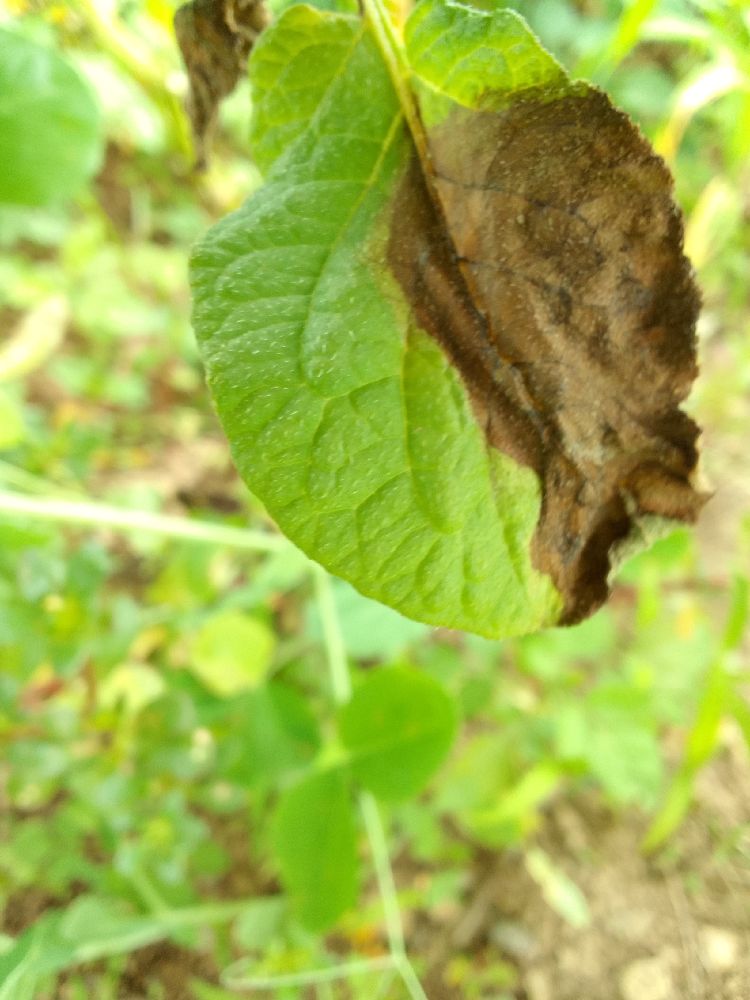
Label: Late blight